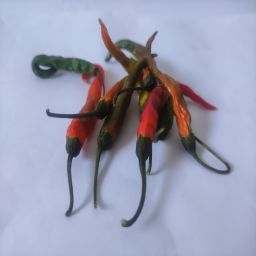
Crop: Chile Pepper
Quality: Old